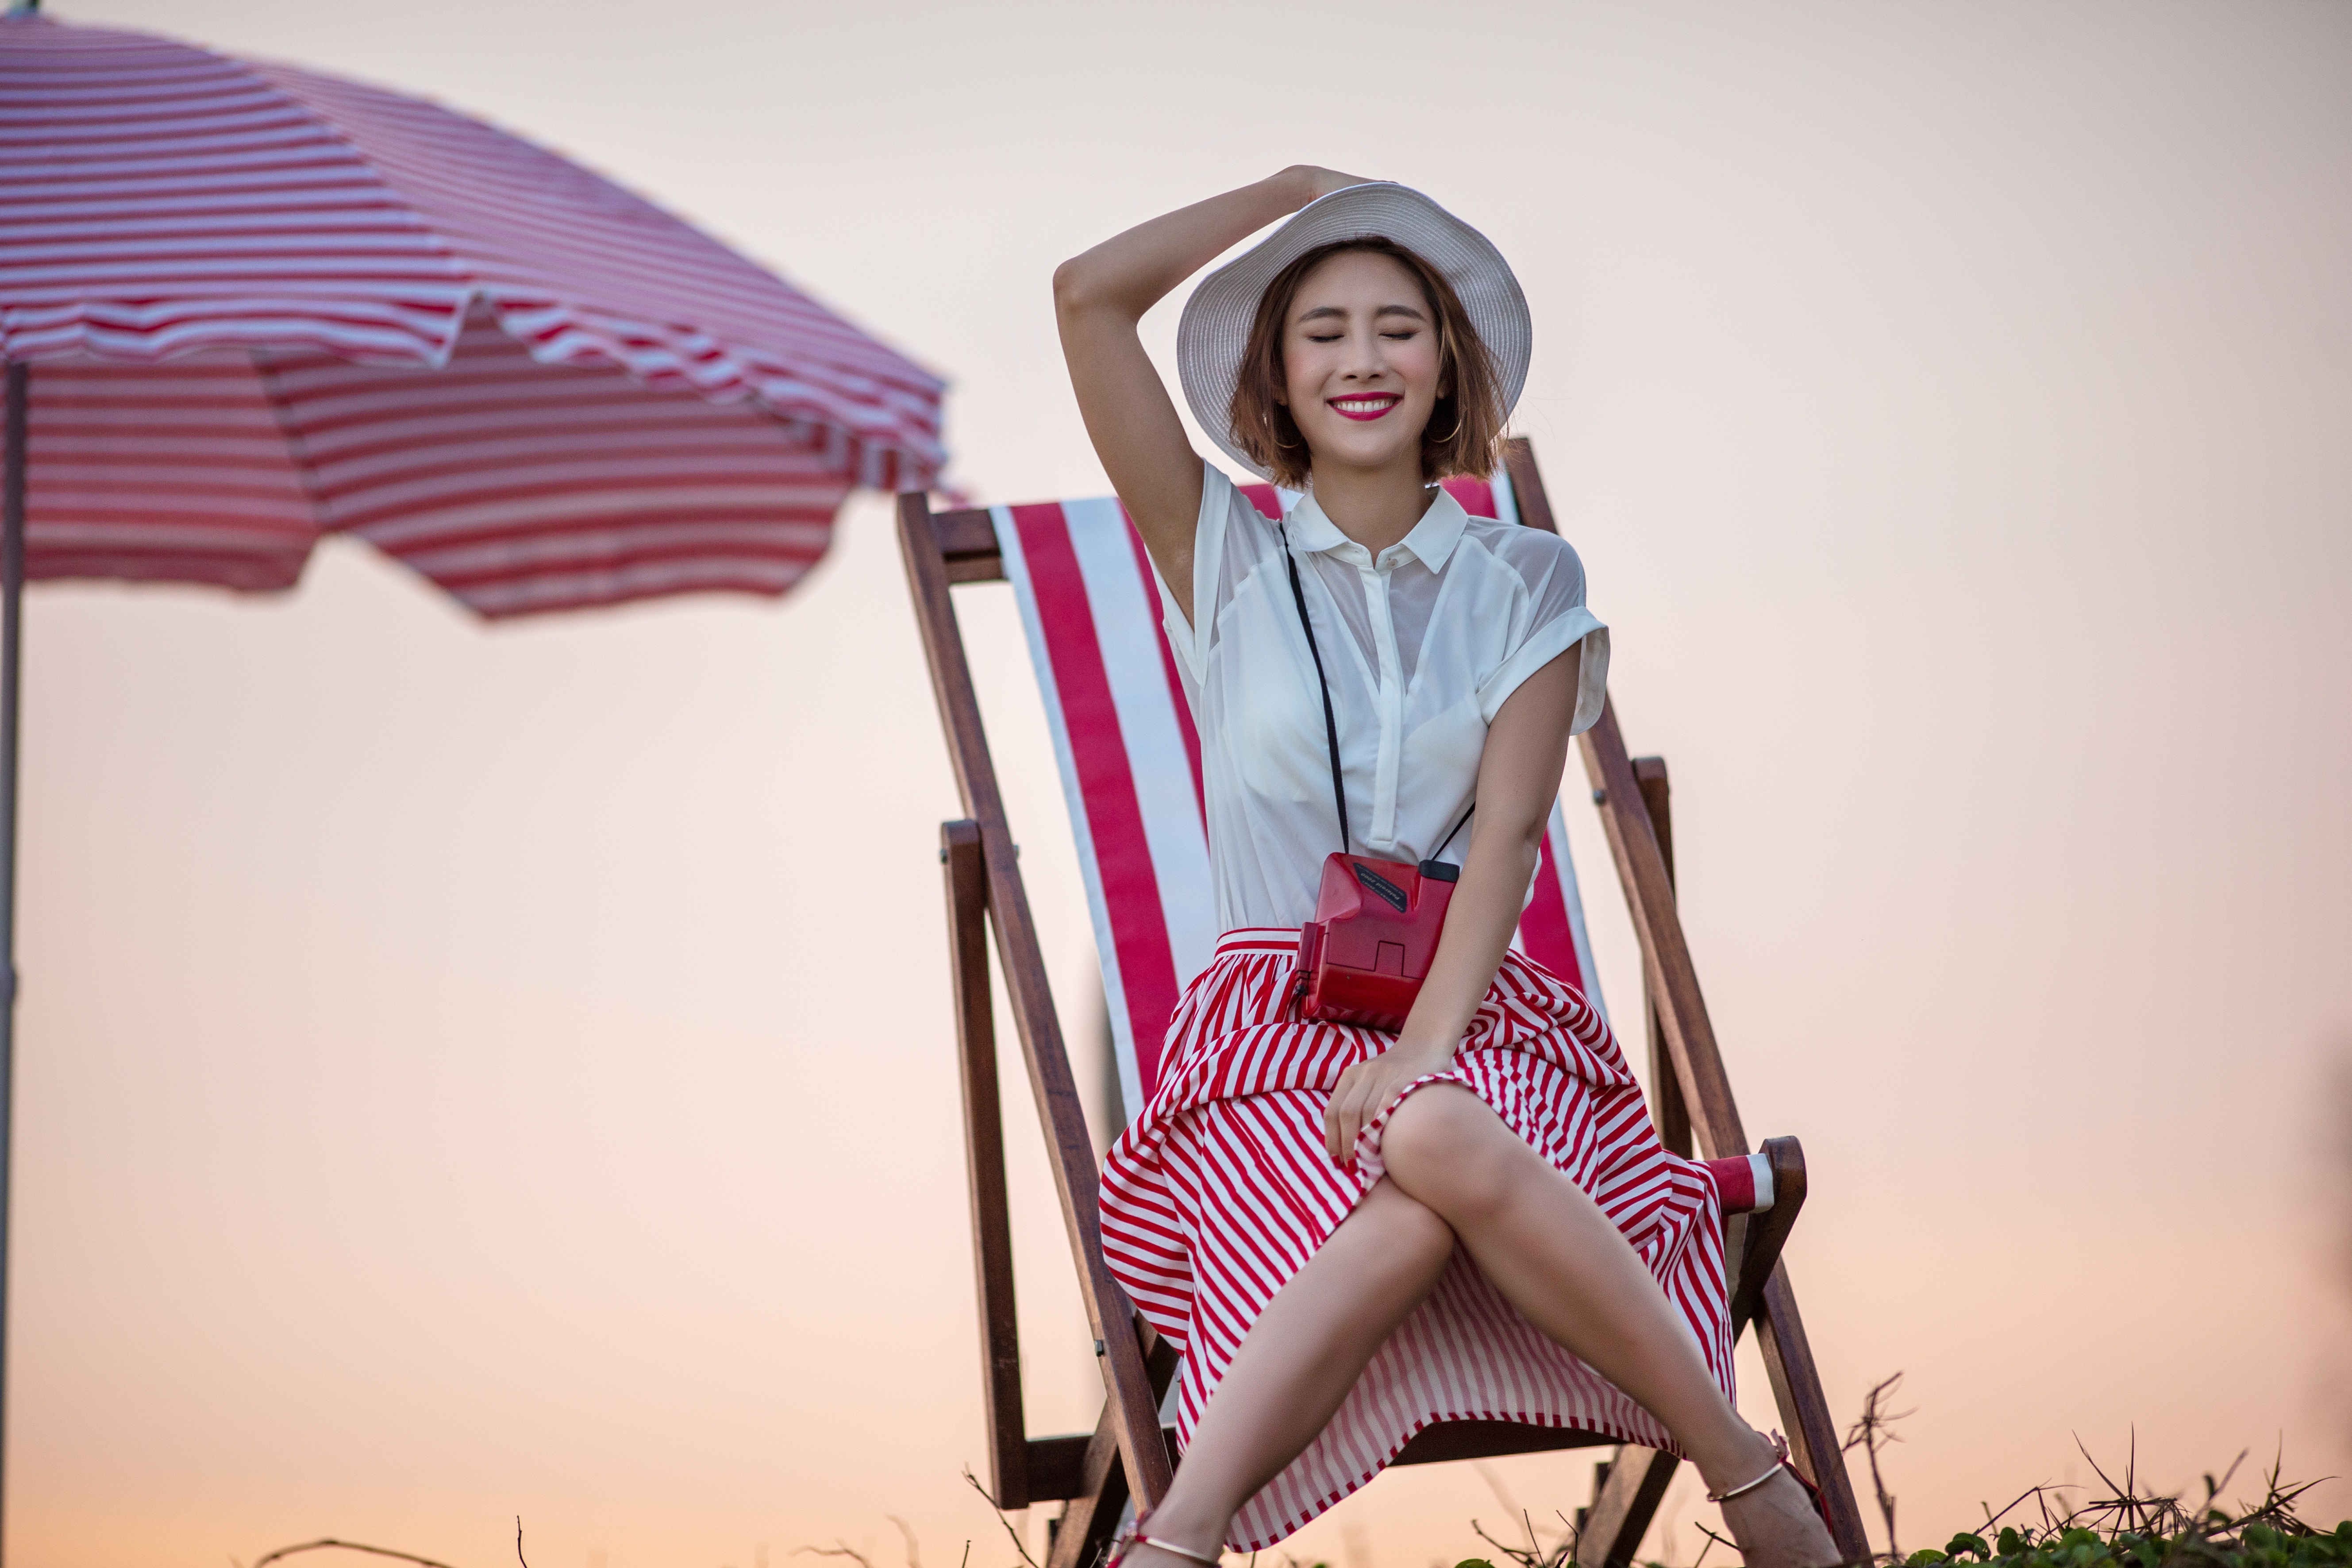
girl, beauty, hat, umbrella, flash photography, People in nature, tartan, happy, sun hat, eyewear, knee, thigh, travel, fashion design, Tints and shades, landscape, magenta, plaid, fun, grass, human leg, leisure, sitting, fashion accessory, vintage clothing, pattern, boot, fashion model, winter, portrait photography, bag, scarf, photo shoot